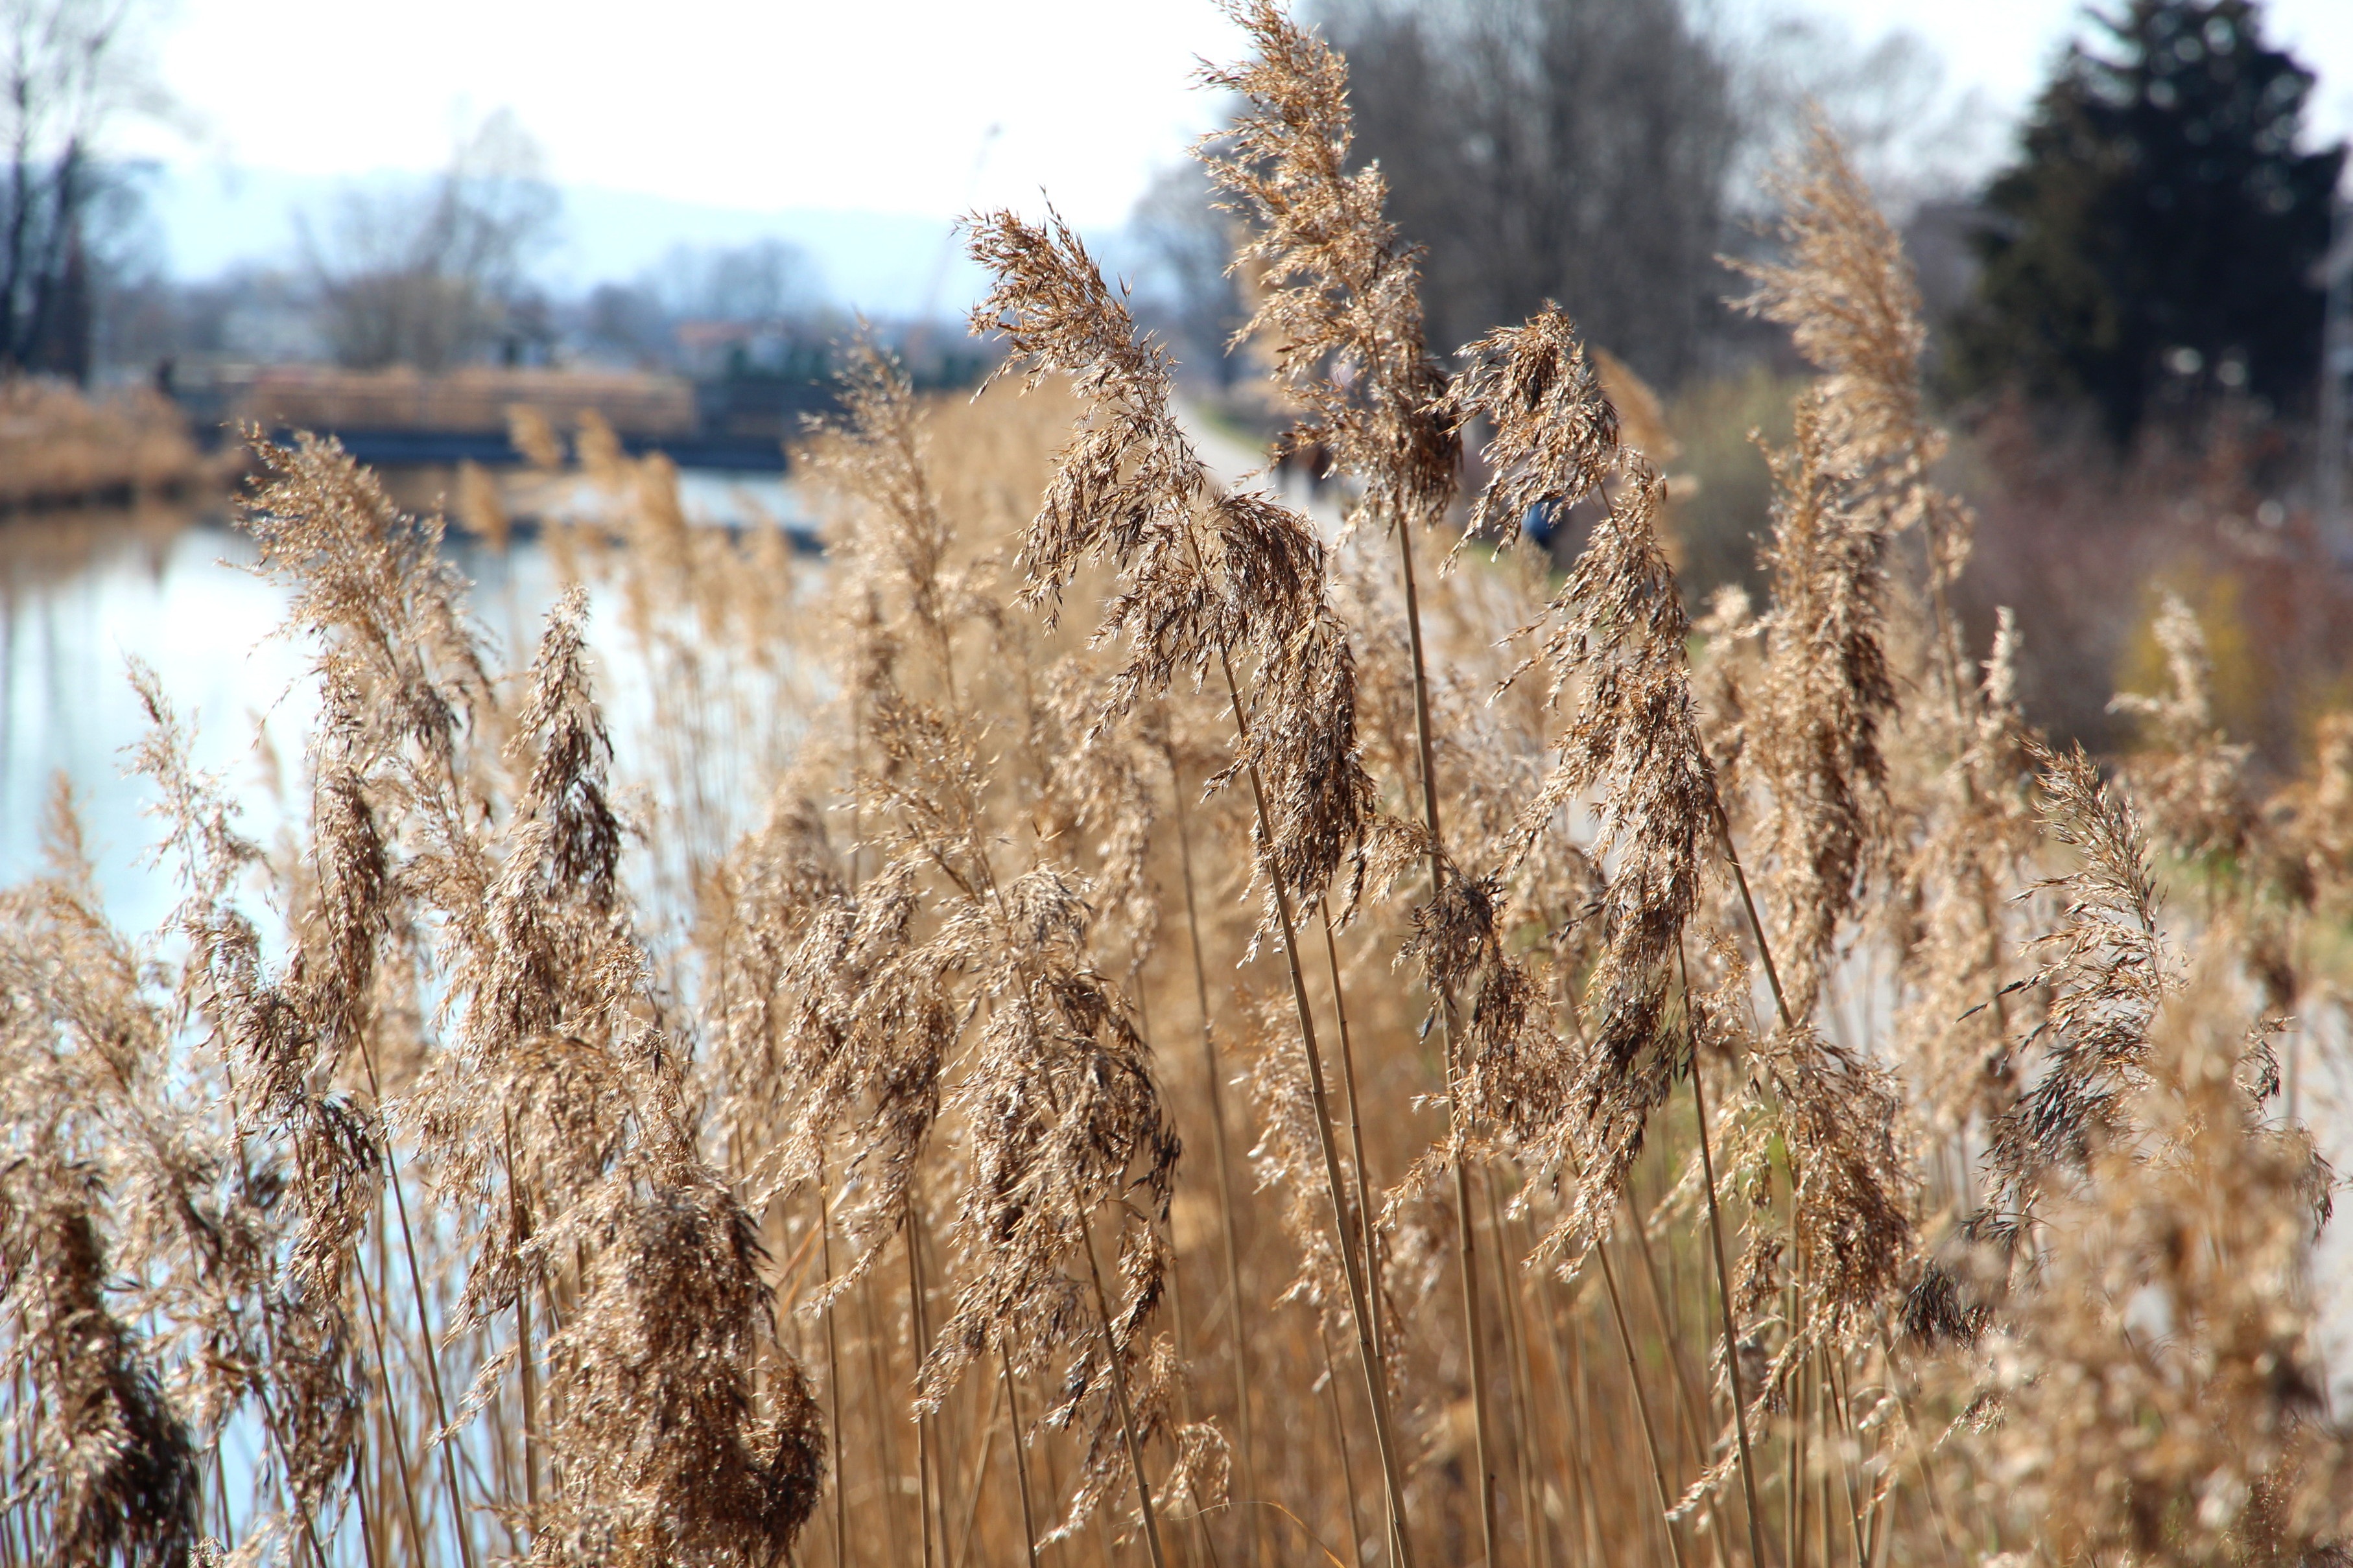
tree, water, nature, grass, plant, field, wheat, prairie, flower, frost, reed, food, crop, soil, agriculture, aquatic plant, season, bank, idyll, flowering plant, shore greenhouse, grass family, land plant, phragmites